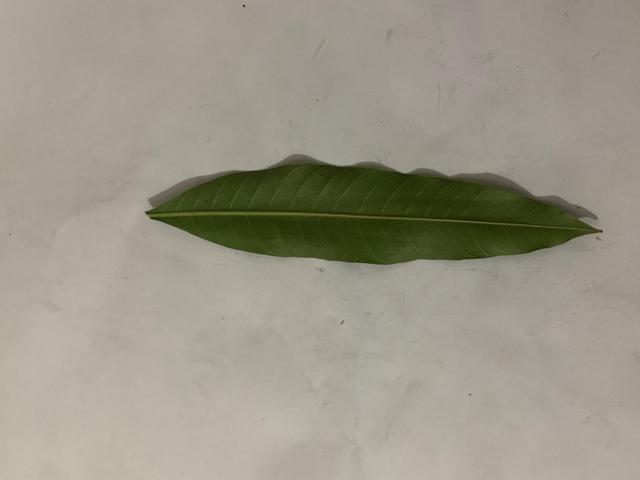
Mango leaf variety: Banana